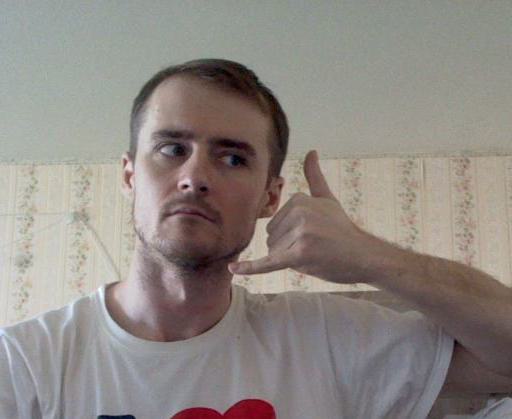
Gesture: call